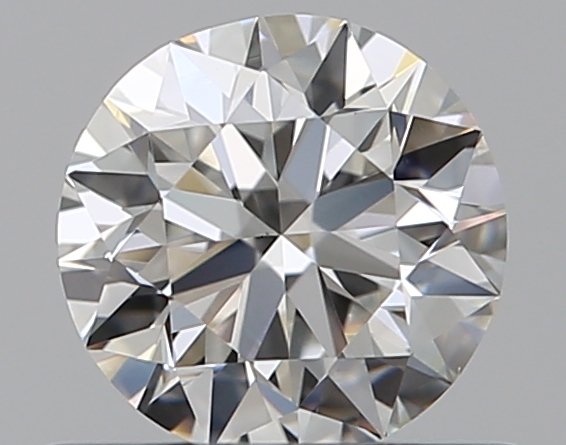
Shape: round
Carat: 0.5
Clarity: VS1
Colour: H
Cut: EX
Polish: EX
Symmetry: VG
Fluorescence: N
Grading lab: GIA
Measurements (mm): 5.02 x 5.08 x 3.17